University of Extremadura

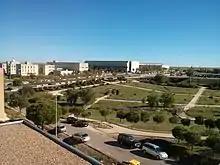
Partial view of Cáceres Campus

University of Extremadura (in ) is a Spanish public university in Extremadura (Badajoz and Cáceres).